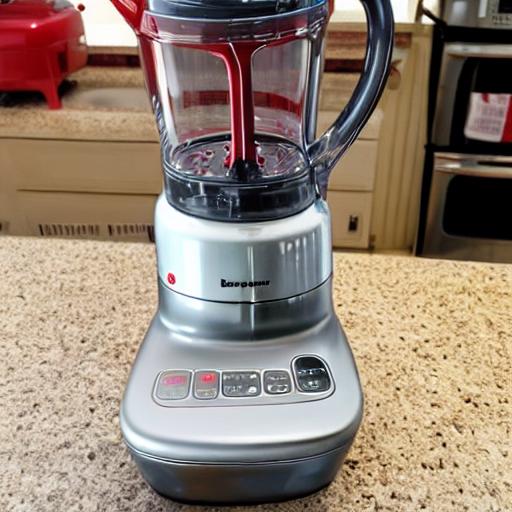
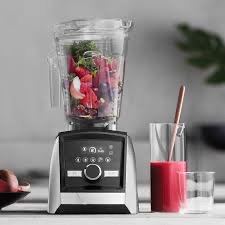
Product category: items_blender
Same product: no